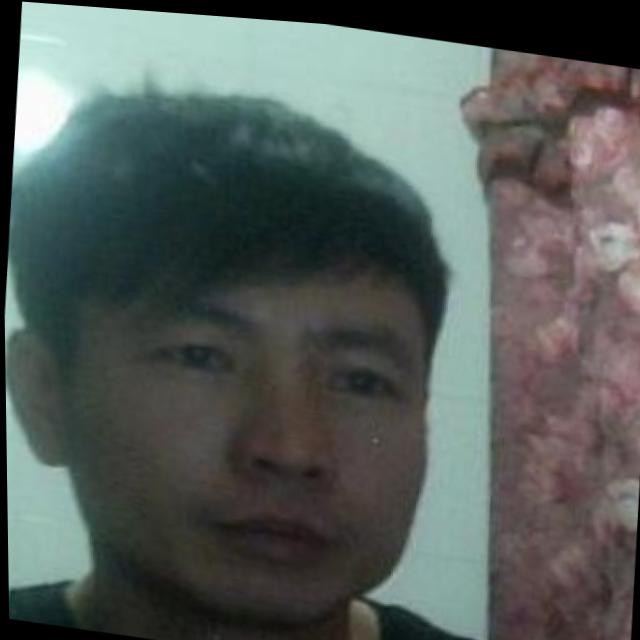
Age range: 21-44